René Margotton

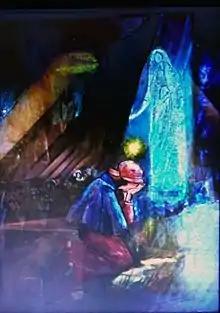
Lourdes Bernadette Gemmail

Although Margotton used watercolors early on in his career, he later experimented with oils and continued to work almost exclusively in that medium. He often conceived his work according to the rigorous laws of composition, using an almost architectural foundation of solidly constructed volumes.